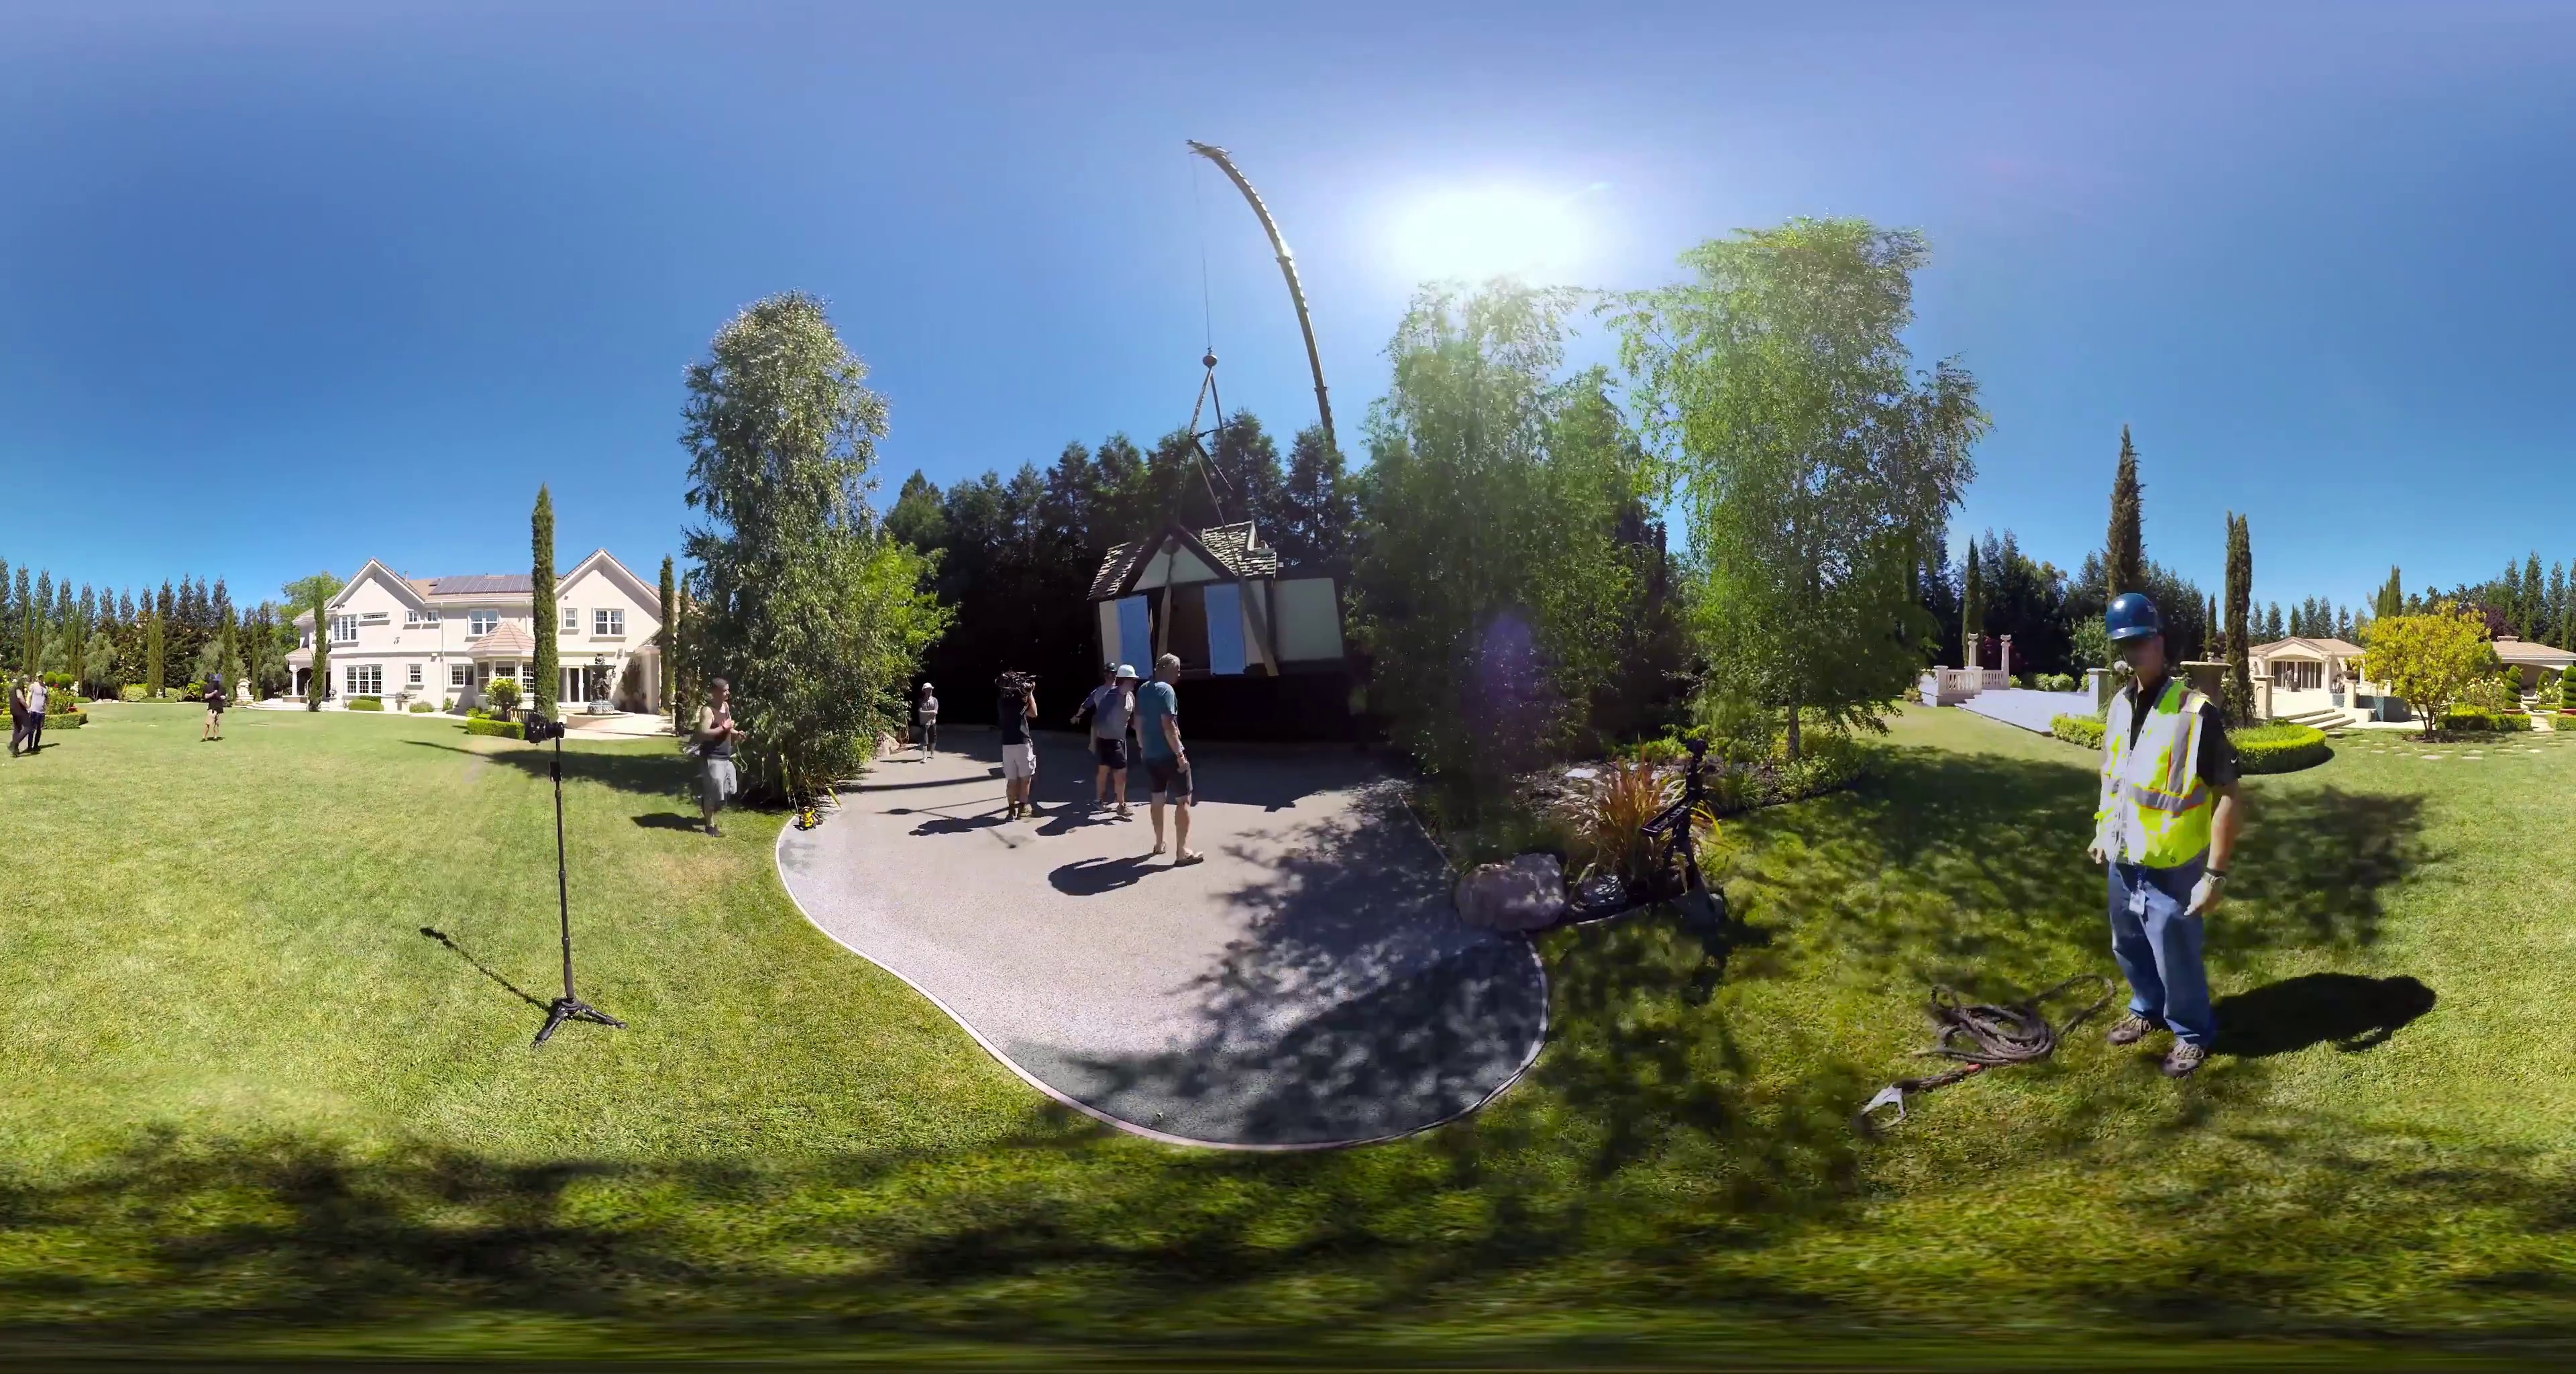
Referred object: Tripod on Grass Hill

Referred object: turn right to find the worker in the yellow safety vest

Referred object: the worker in the high-visibility vest opposite the house